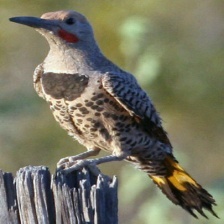
Species: GILDED FLICKER
Scientific name: COLAPTES AURATUS